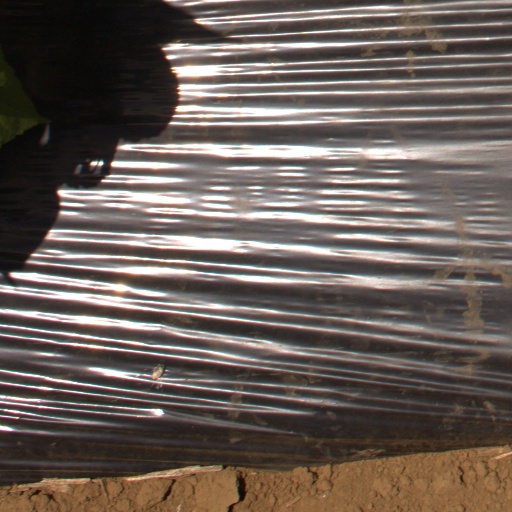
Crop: Jerusalem artichoke